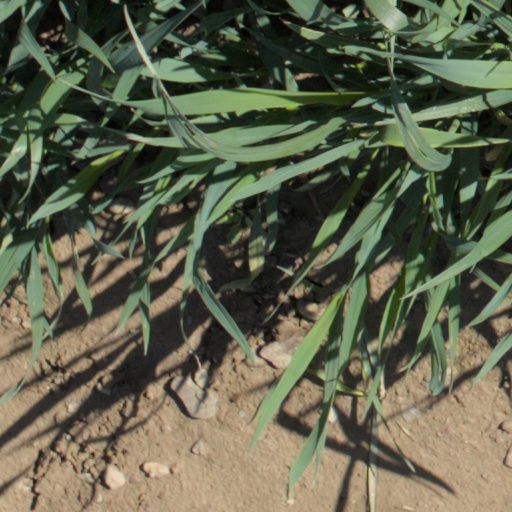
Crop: wheat